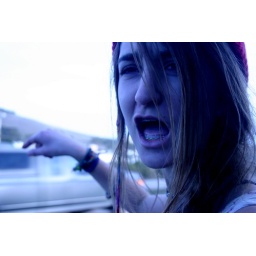
Now somewhere in the black mountain hills of dakota there lived a young boy named rocky raccoon